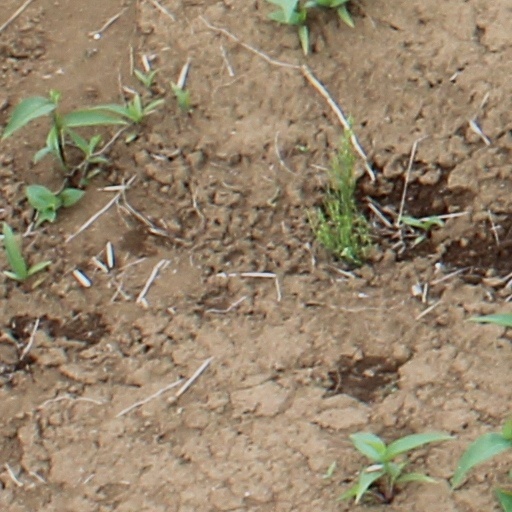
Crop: wheat